Gianluigi Donnarumma

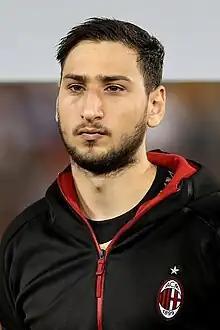
Donnarumma lining up for AC Milan in 2016

In the club's opening league match of the 2016–17 season against Torino, on 21 August, Donnarumma saved the first penalty of his professional career; he stopped Andrea Belotti's shot in injury time, which enabled Milan to seal a 3–2 victory at home. He kept his first clean sheet of the season in the 1–0 victory against Sampdoria on 16 September. On 23 December, Donnarumma helped lead Milan to victory in the Supercoppa Italiana, saving Paulo Dybala's penalty in a 4–3 shoot-out win following a 1–1 draw after extra time. On 15 June 2017, it was initially announced that Donnarumma would not be renewing his contract with Milan, however on 11 July, after much speculation, he renewed with Milan until 2021. Under the terms of a new contract, negotiated by agent Mino Raiola on behalf of the player, Donnarumma's annual salary rose to €6 million; the deal also included a verbal agreement to sign his older brother, Antonio, as a backup goalkeeper with an annual salary of €1 million.